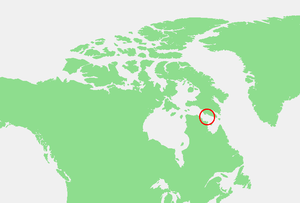
Ce tableau liste toutes les mers du monde que l'Organisation hydrographique internationale reconnaît comme telles dans sa publication S-23 Limites des océans et des mers. Dans cette publication tous les mers et océans ont un numéro d'identification, et on y trouve une description littéraire précise de leurs limites. Ces numéros d'identification sont ceux qui ordonnent cette table.